Bohemian-Moravian Highlands

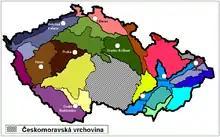

The Bohemian-Moravian Highlands (colloquially "Vysočina") is a geomorphological macroregion and highland in the Czech Republic. Its highest peaks are the Javořice at and Devět skal in the north.